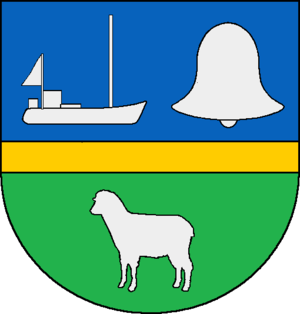
Tümlauer-Koog est une commune d'Allemagne, située dans le land du Schleswig-Holstein et l'arrondissement de Frise-du-Nord. Le terme de koog désigne un polder en allemand.